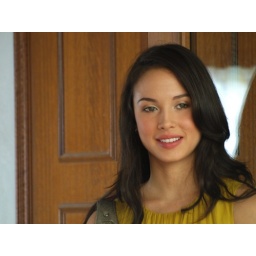
Pretty girl by the door